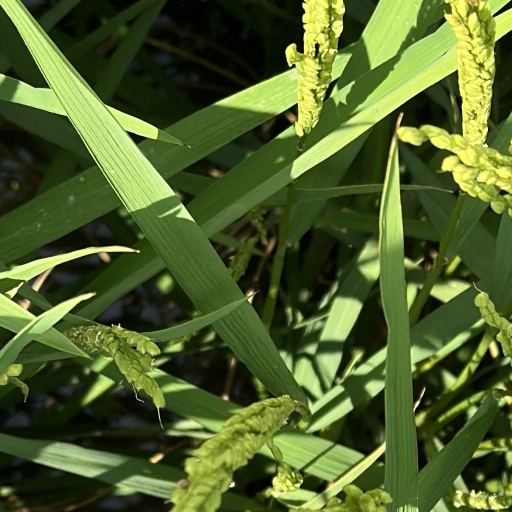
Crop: rice